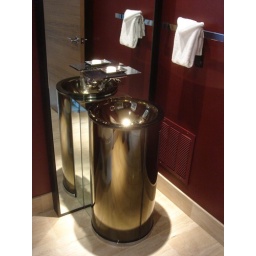
The sink in the second bathroom in our suite